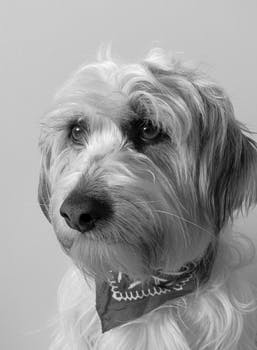
Label: No Watermark